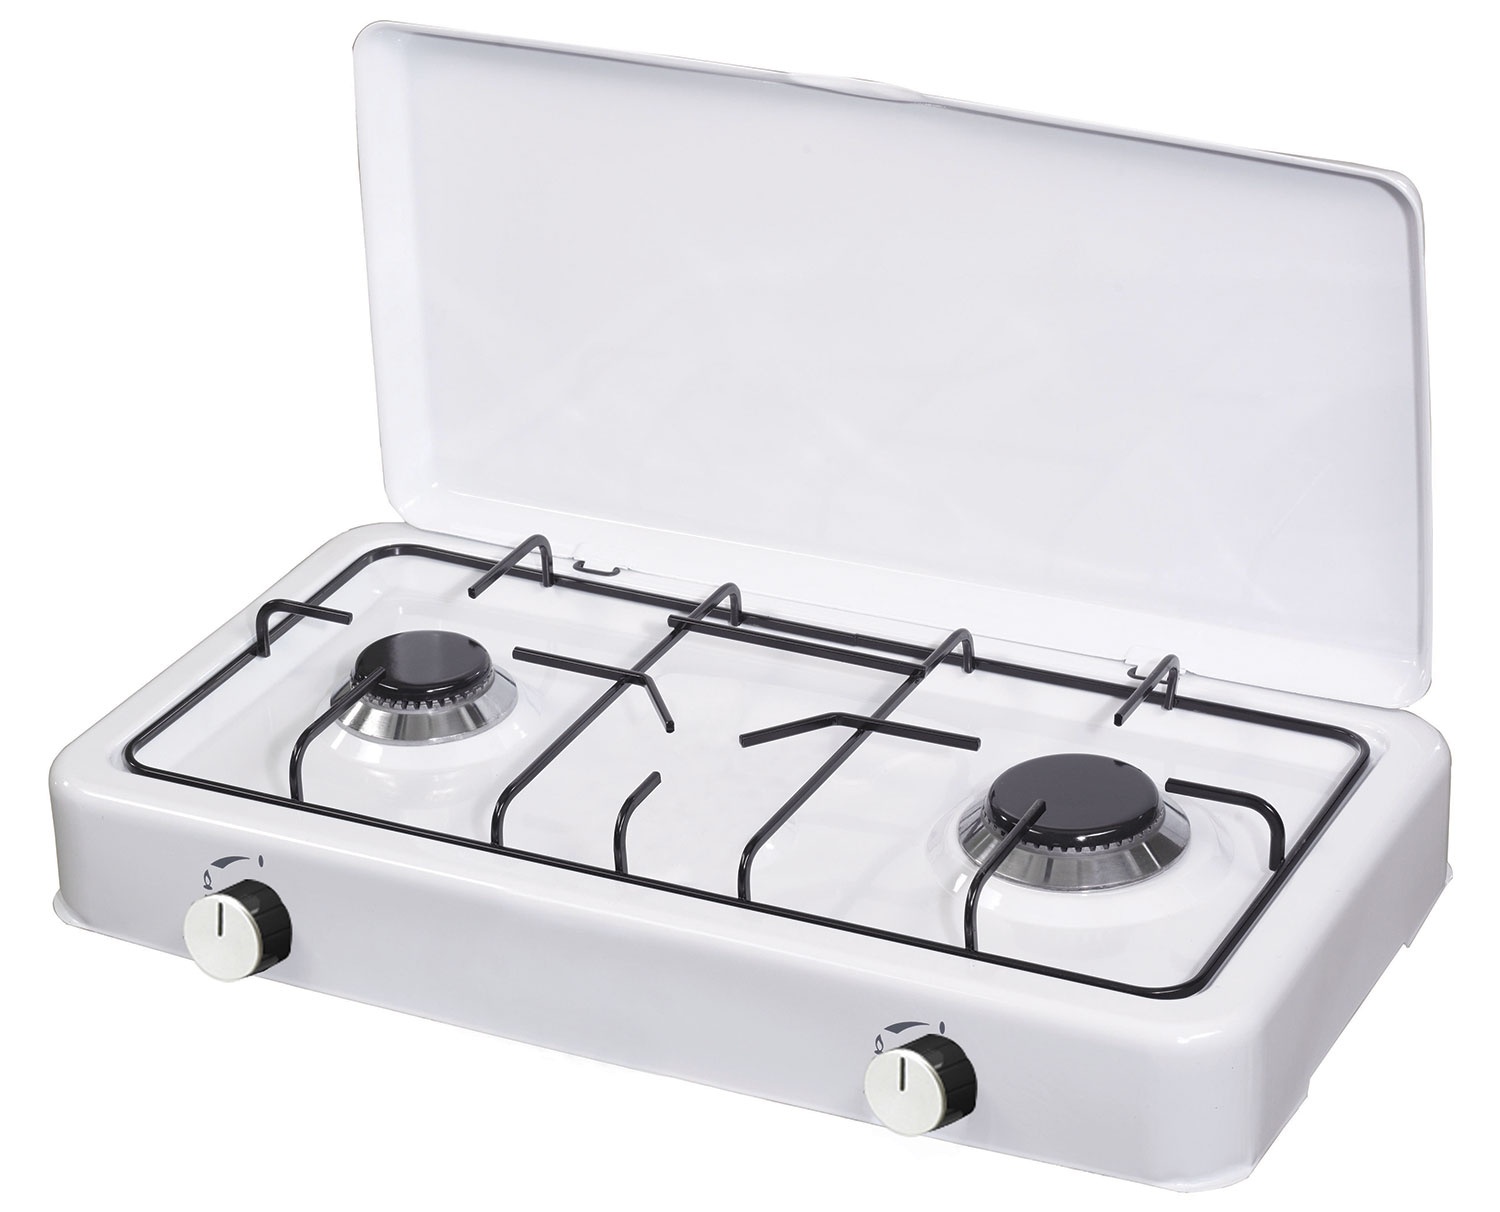
Plinski rešo sa dve ringle
Plinski rešo sa 2 gorionika Veci gorionik je prečnika 7,5 cm, a drugi 5 cm. Jačina plinskog rešoa je 2,5 kW. Maksimalna potrosnja gasa je 185g/h. Na svakom gorioniku postoji mogućnost podešavanje plamena. Plinski rešo radi isključivo na propan butan bocama za domaćinstvo
Brand: Tim Shop
Category: Home & Garden > Kitchen & Dining > Kitchen Appliances > Portable Cooking Stoves